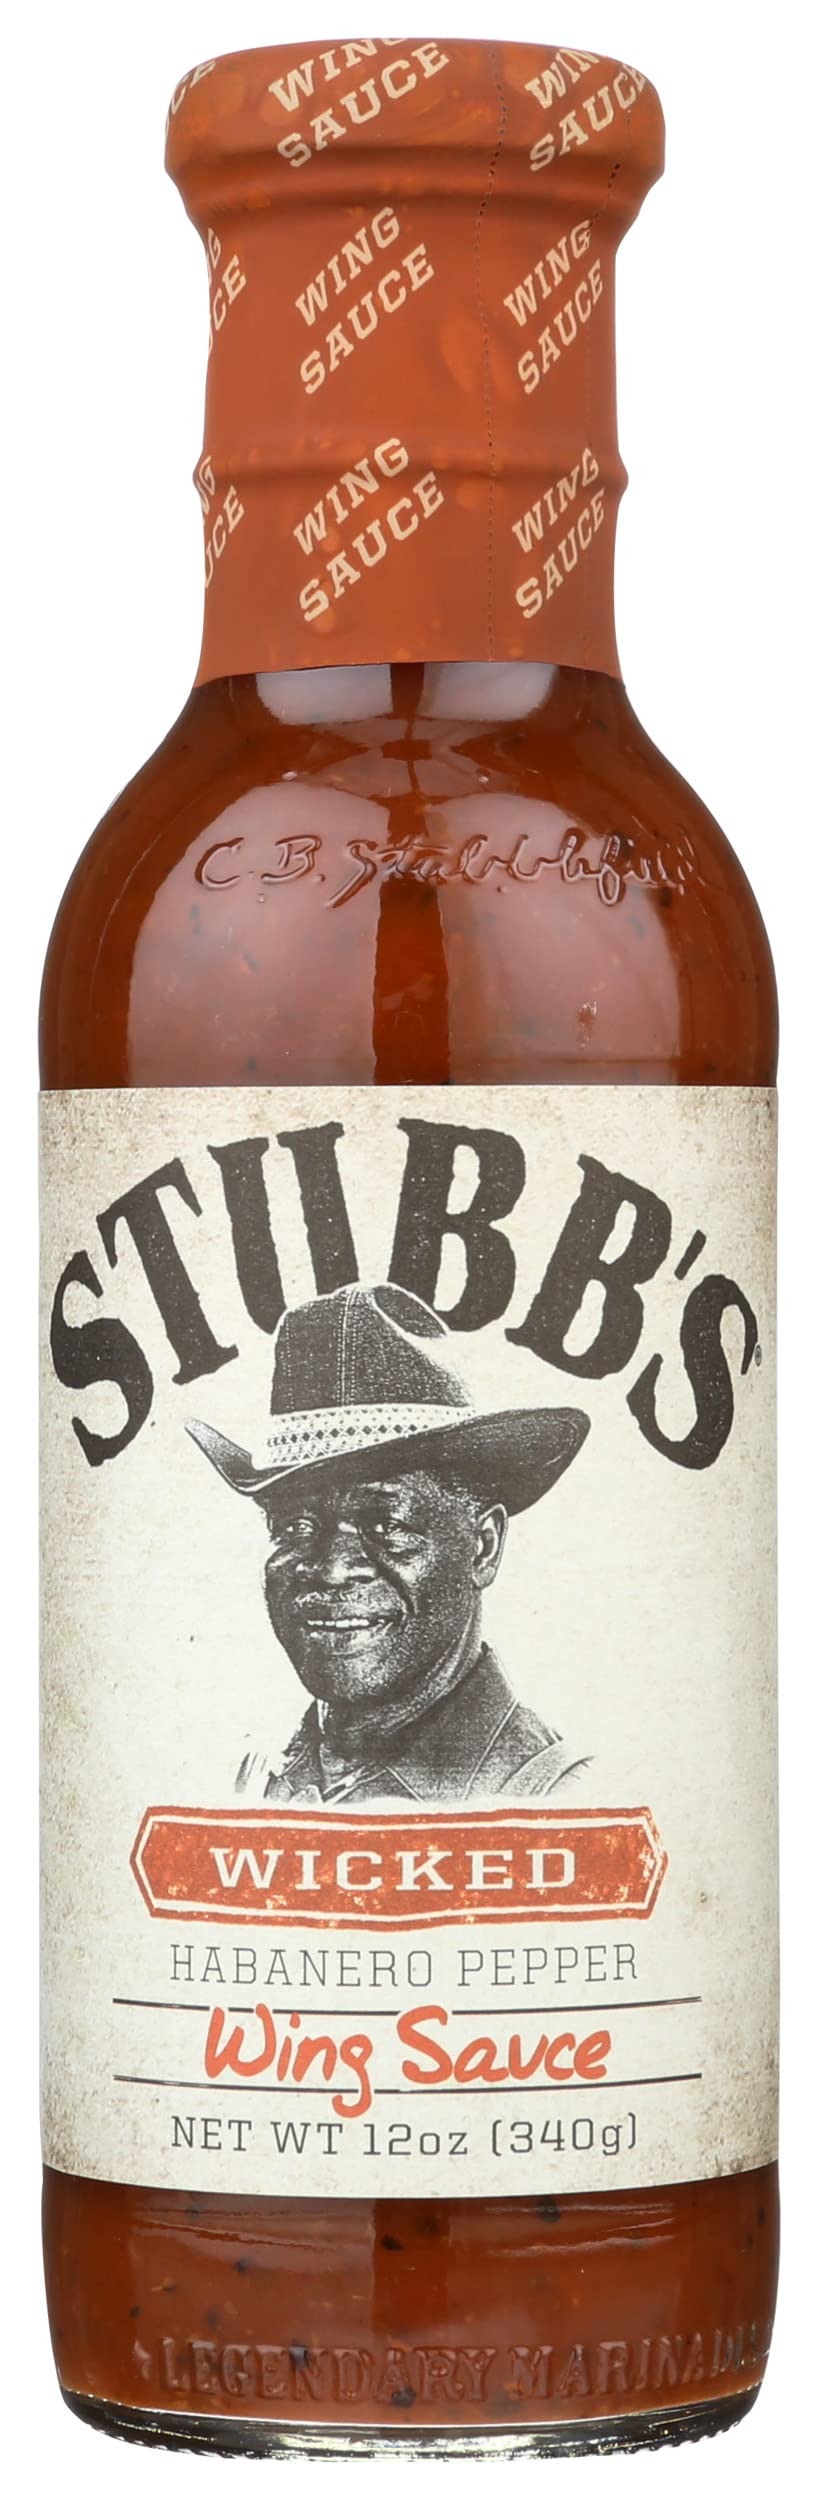
Item Name: Stubb's Wicked Habanero Pepper Wing Sauce, 12 oz (Pack of 6)
Value: 72.0
Unit: Ounce

Price: 42.88